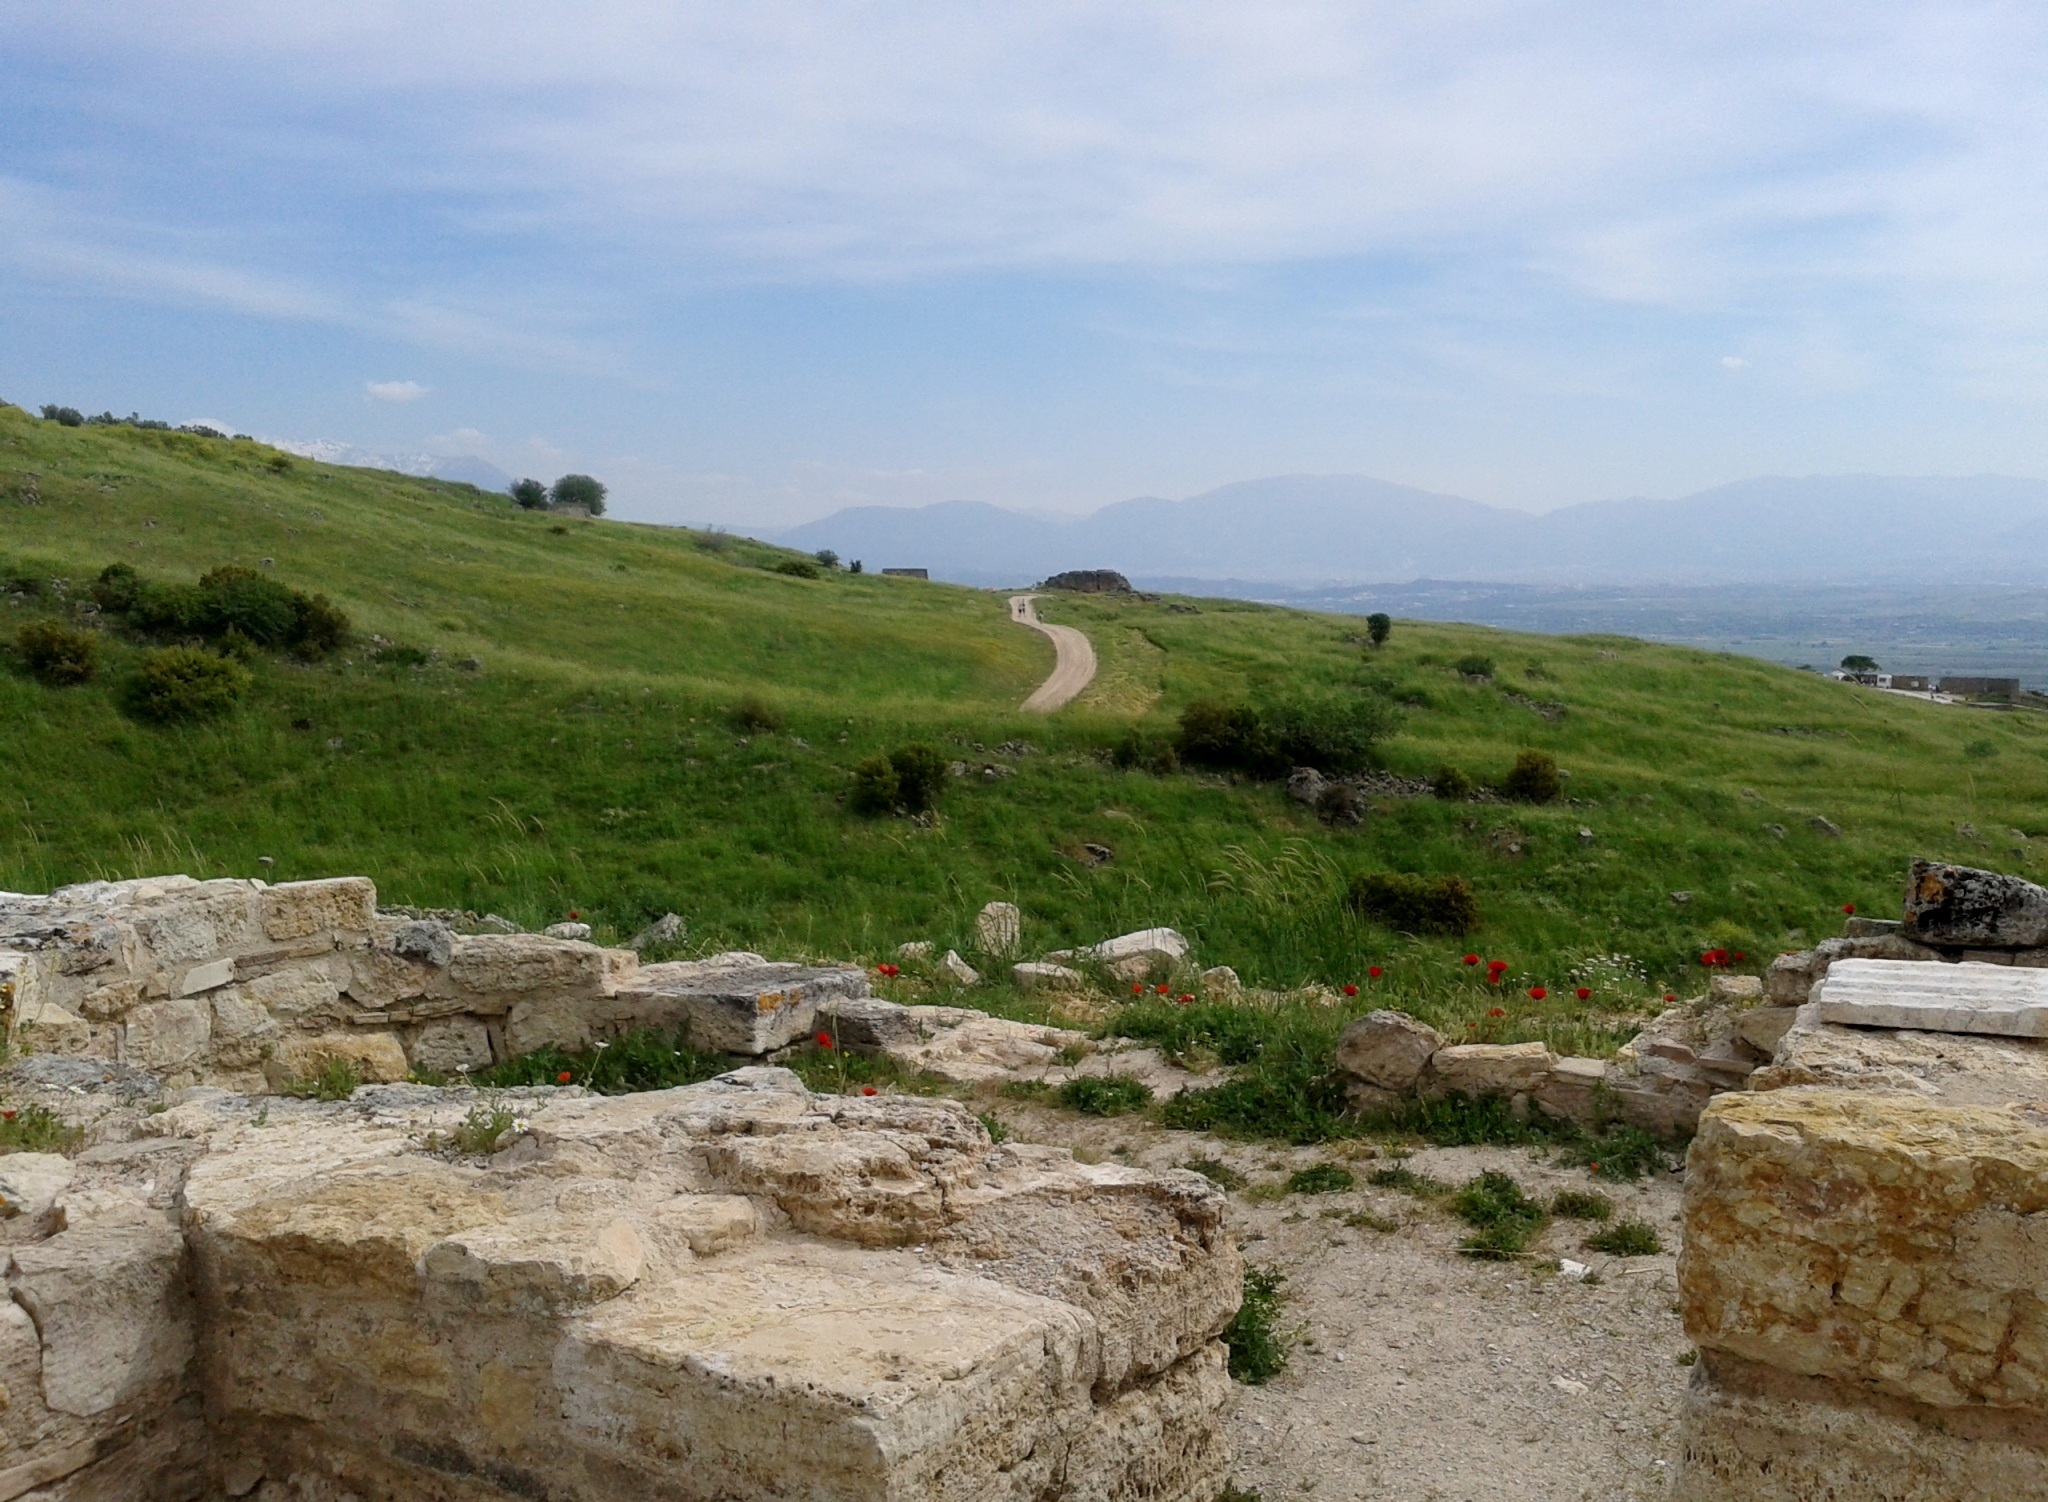
landscape, coast, path, rock, hill, valley, village, cliff, fortification, terrain, geology, ruins, badlands, turkey, plateau, wadi, rural area, ancient history, denizli